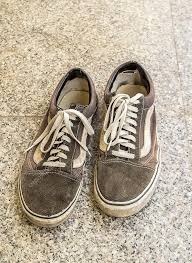
Waste category: shoes